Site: brandenburg
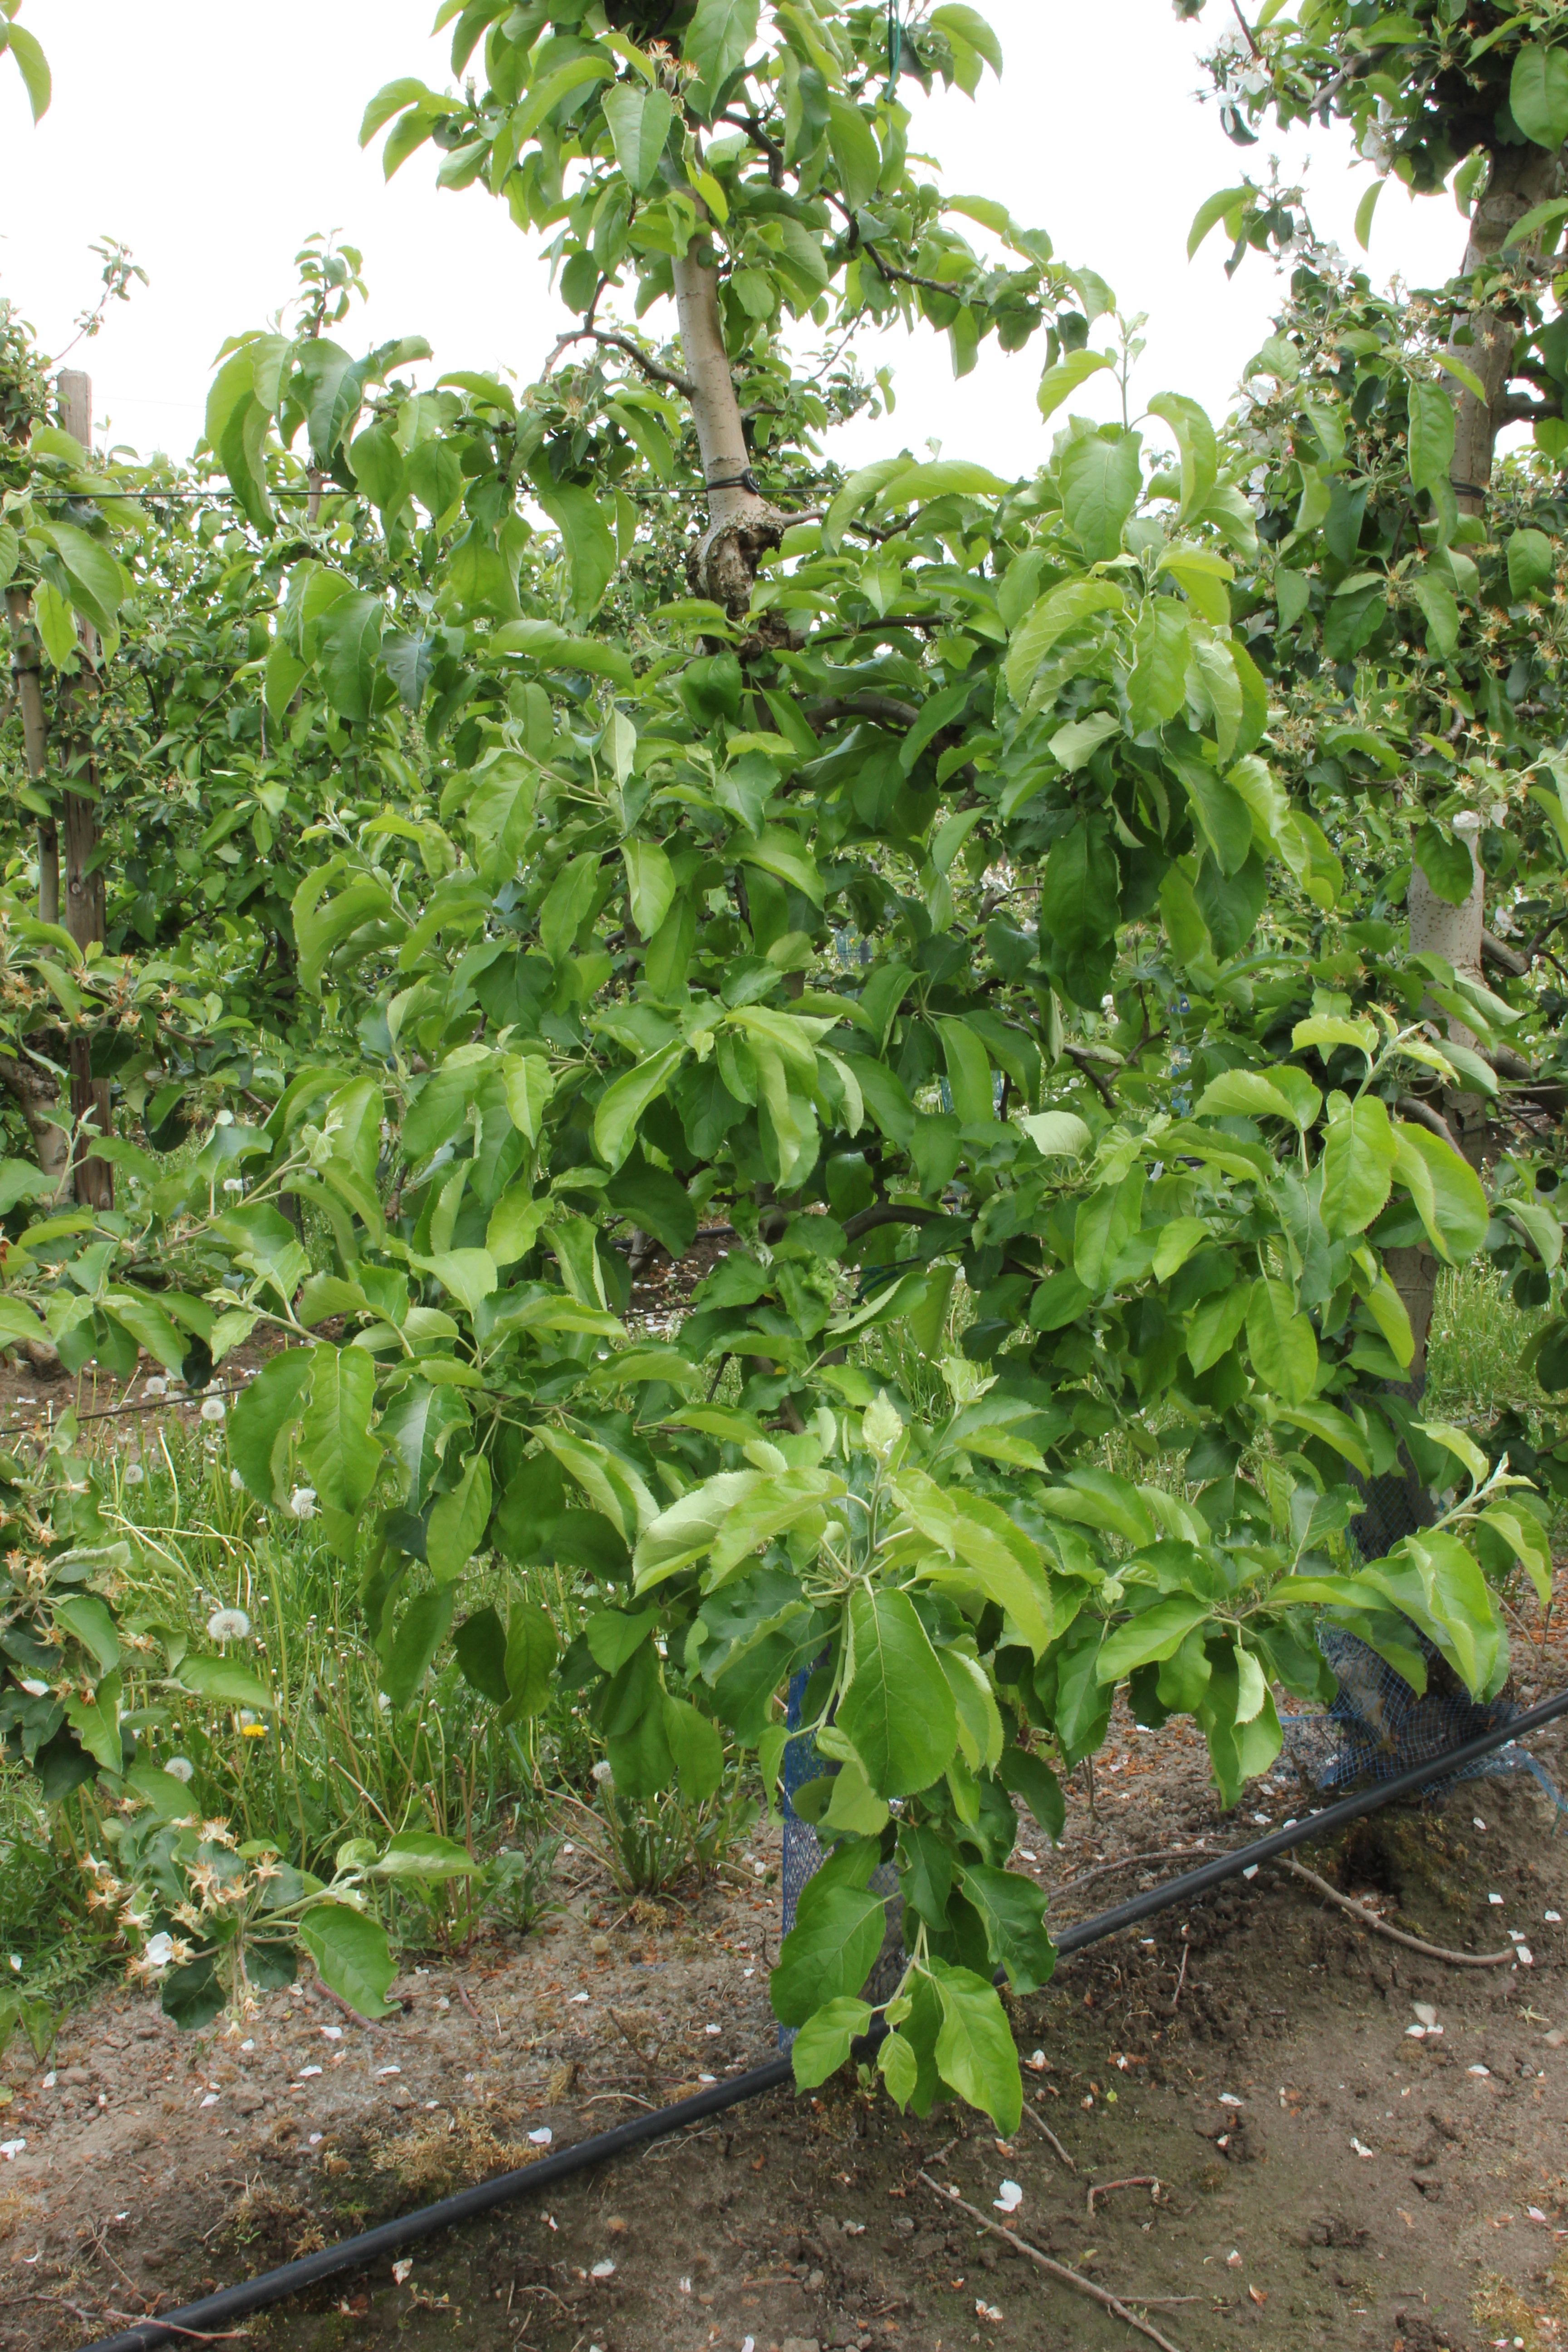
Growth stage (BBCH 67): Flowering